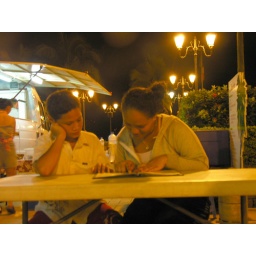
Woman and boy study menu at food stall in night market in Tahiti.